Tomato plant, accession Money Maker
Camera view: tilt-top (135 deg); turntable rotation: 120 degrees
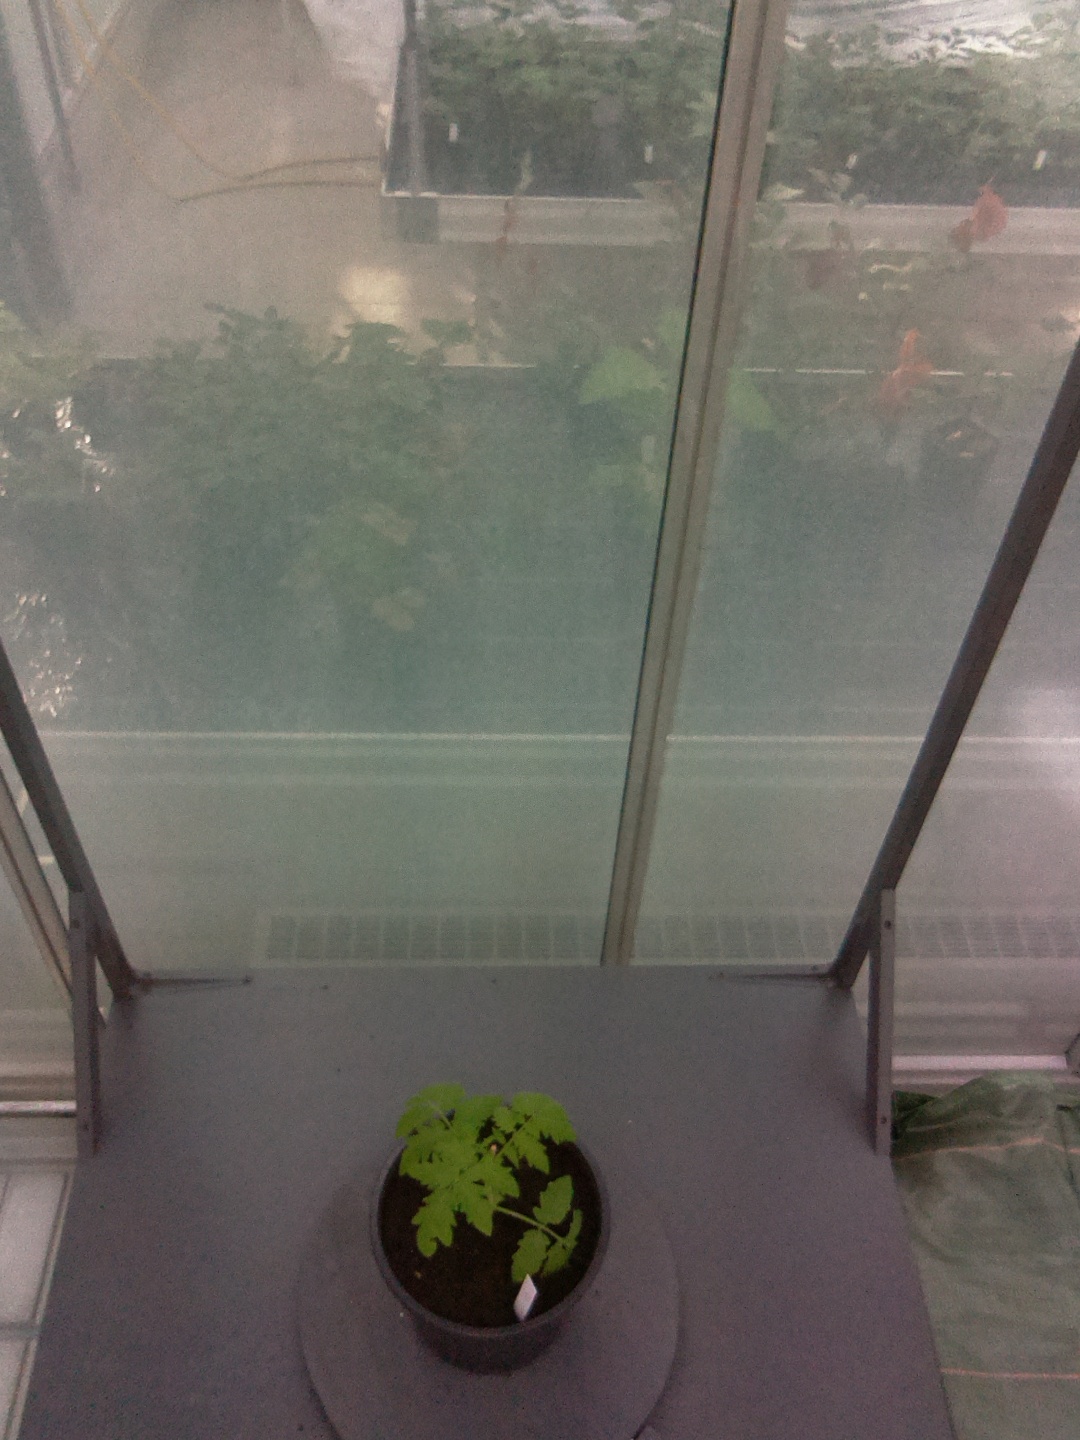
BBCH growth stage 13: 6 of true leaves visible